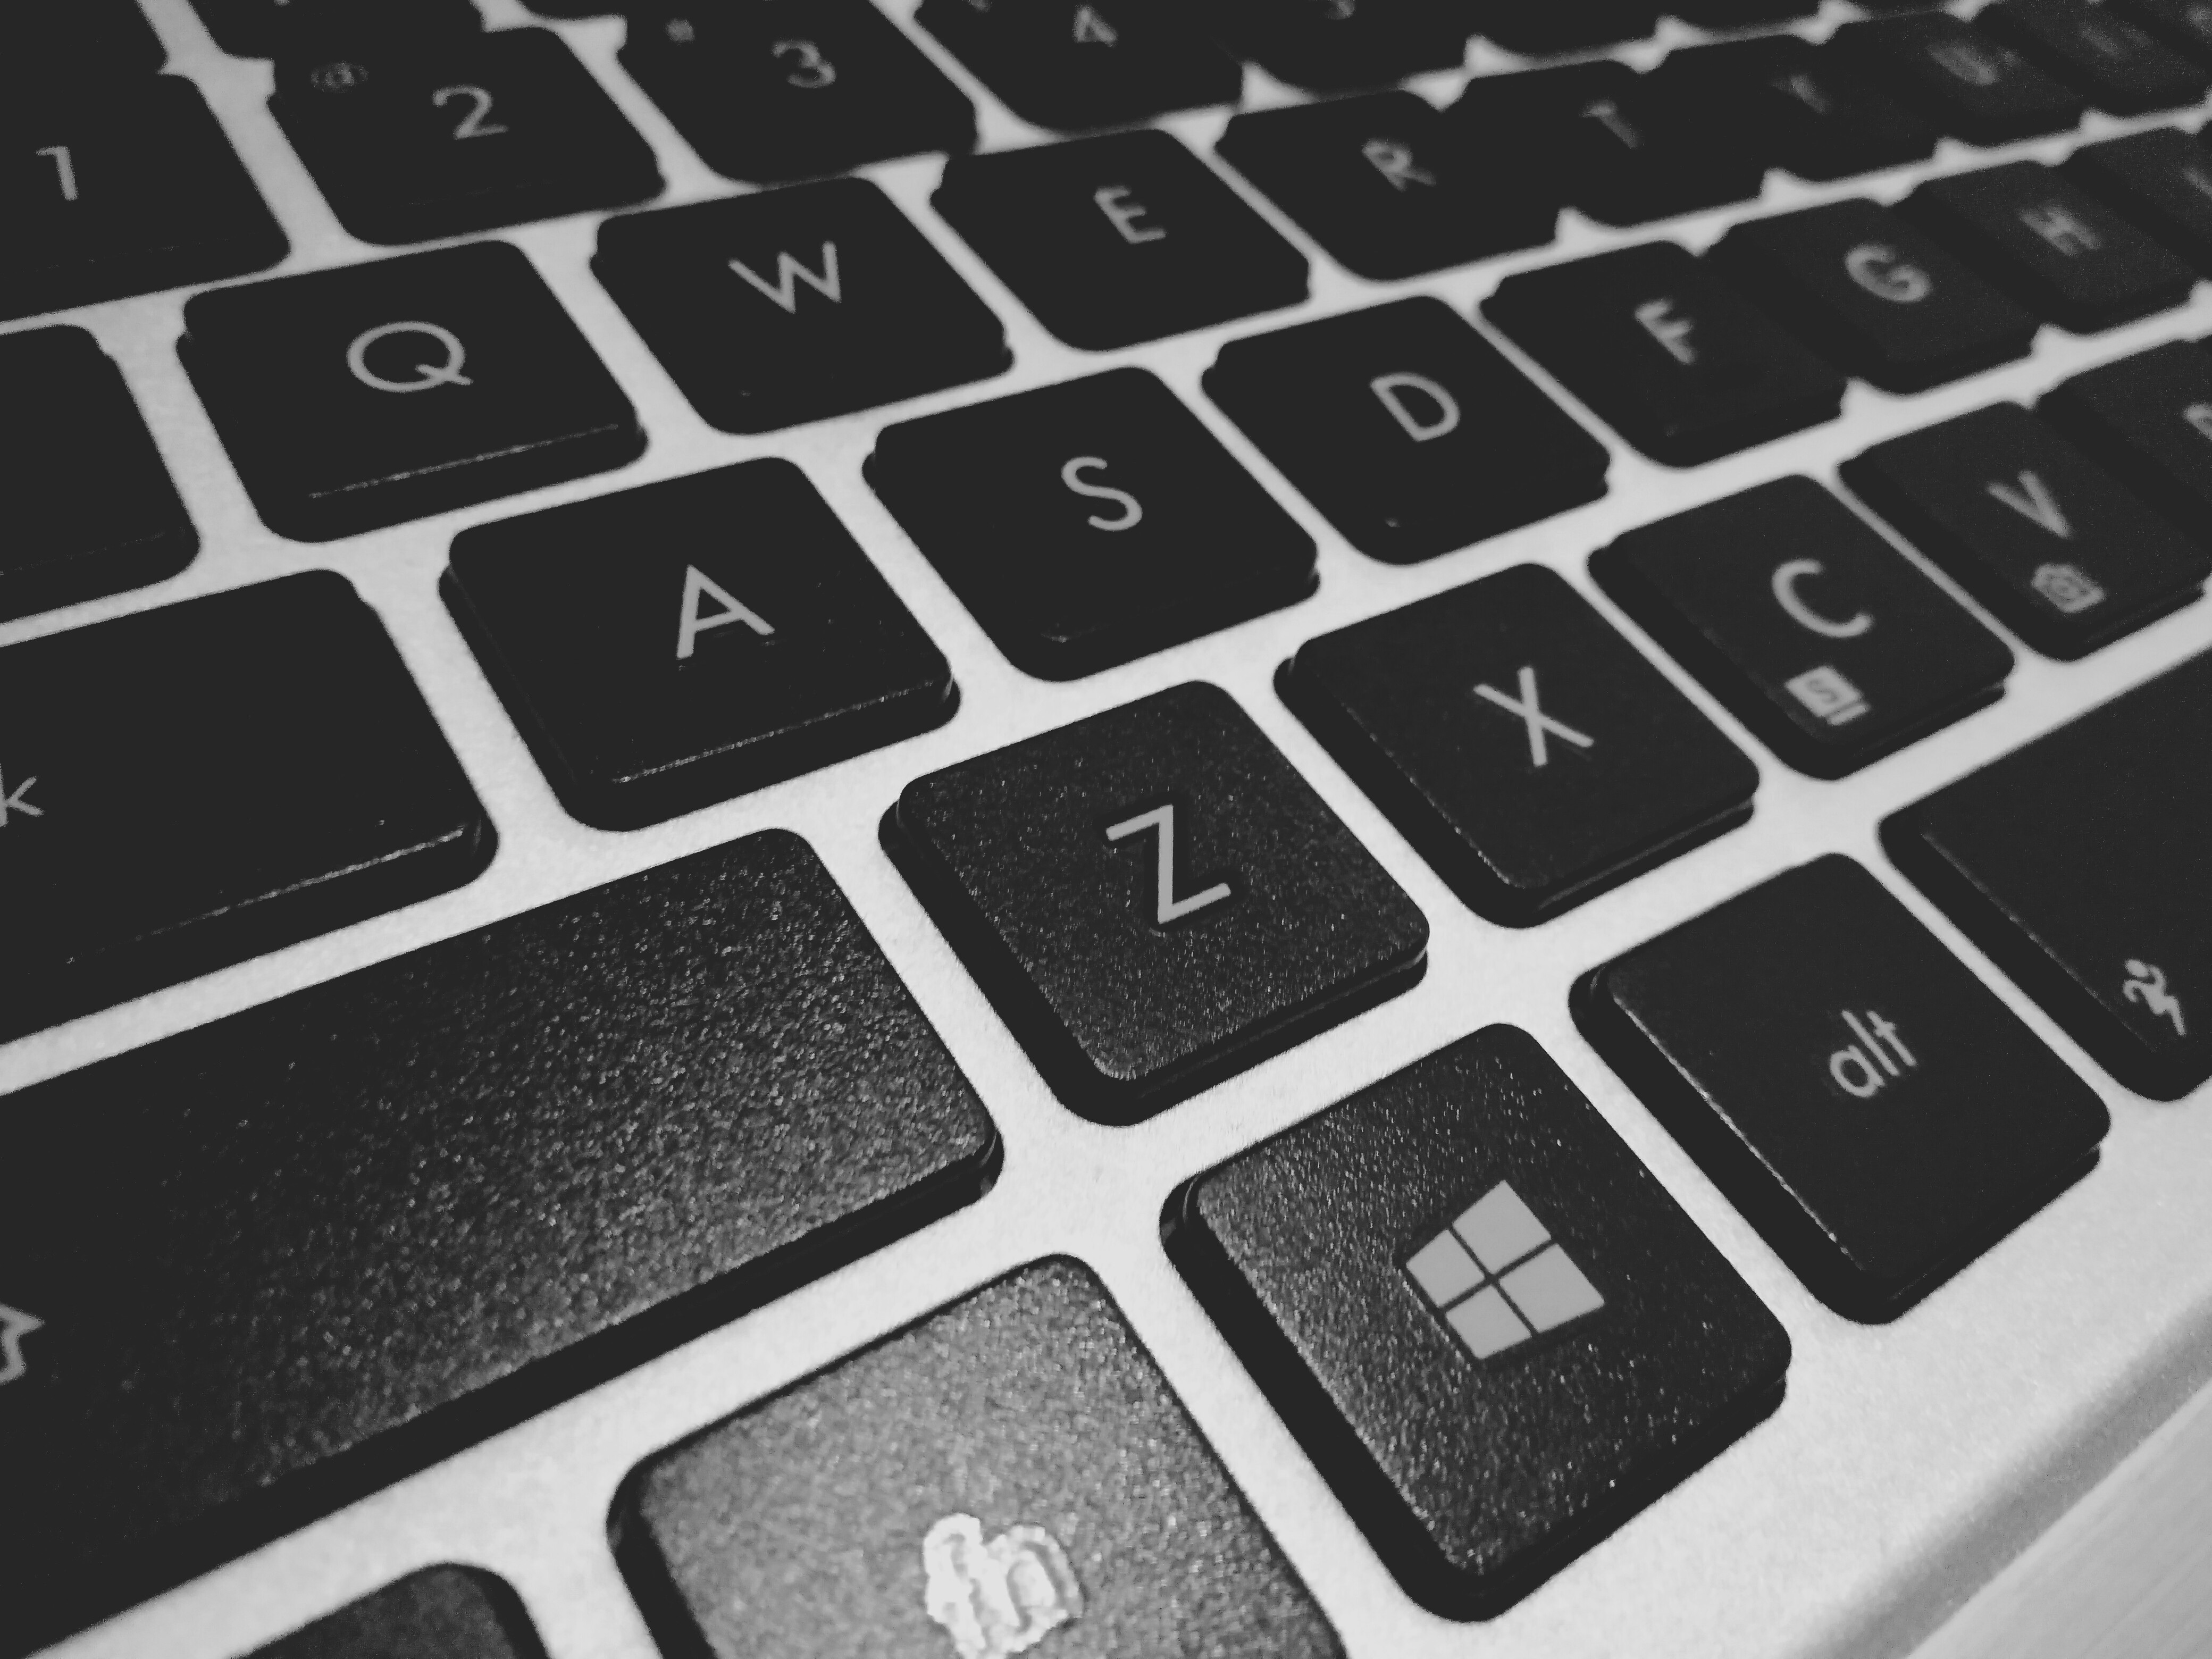
black and white, technology, number, monochrome, brand, font, multimedia, computer keyboard, monochrome photography, electronic device, musical keyboard